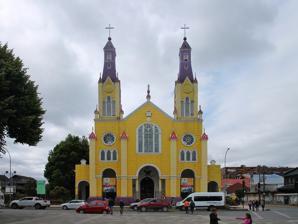
Building: Church of San Francisco, Castro
Country: Chile
Year built: 1771
UNESCO World Heritage Site in Los Lagos Region, Chile Church of Castro UNESCO World Heritage Site Church of San Francisco facade Location Castro , Chiloé Island , Chiloé Province , Los Lagos Region , Chile Part of Churches of Chiloé Criteria Cultural: (ii), (iii) Reference 971-003 Inscription 2000 (24th Session ) Area 0.6727 ha (1.662 acres) Coordinates 42°28′53″S 73°45′50″W / 42.48139°S 73.76389°W / -42.48139; -73.76389 Location of Church of San Francisco, Castro in Chiloé Show map of Chiloé Church of San Francisco, Castro (Los Lagos) Show map of Los Lagos Church of San Francisco, Castro (Chile) Show map of Chile The Church of San Francisco (Spanish, Iglesia de San Francisco ), located on one side of the Plaza de Armas of Castro , Chile , is the main Catholic church of Chiloé’s capital. This 1912 building has a surface area of 1,404 m 2 , a width of 52 m and a height of 27 m. The dome above the church's presbytery is 32 m high and the height of its towers is 42 m. The church is also known as the Iglesia Apóstol Santiago (St James Church) and erroneously as the “ cathedral ”, which is actually to be found in Ancud , headquarters of the diocese of the same name . The Church of San Francisco does, however, lead one of the 24 parishes that form this diocese. The church was declared a Chilean National Monument in 1979 and UNESCO World Heritage Site on 30 November 2000. History Castro is Chile's third oldest city in continued existence. It was founded in February, 1567 by Martín Ruiz de Gamboa , who was sent by his father-in-law, temporary governor of Chile Rodrigo de Quiroga , to establish a city on the Chiloé Archipelago called Santiago de Castro. That same year, a church was built with the name of the apostle Saint James (Santiago in Spanish), to be used in the evangelization of the indigenous peoples of Chiloé. The church burned down and was rebuilt a number of times until its reconstruction in 1771. It was used thereafter as a parish administered by the Jesuits. It burned down again in 1902, and was rebuilt in the style of a Gothic stone church, but using the island's traditional wood craftsmanship. The church's construction was overseen by the priest Fray Ángel Custodio Subiabre Oyarzún, in charge of the church from 1910 to 1912. Church ceiling. Architecture The church’s design is the work of Italian architect Eduardo Provasoli , and rather than the typical style of the other churches of Chiloé , the Church of San Francisco's style is Neo-Gothic . The church was built by carpenters from Chiloé under supervision from Salvador Sierpe. In the structures, the carpenters used wood from the area such as the alerce , cypress , coigüe and other native wood. The interiors are made of rauli beech and olivillo ; however the facade, roof and exterior lining are sheets of galvanized iron. Inside the church is an image of the Archangel Michael victorious over Satan , an image of Saint Alberto Hurtado and a replica of the image of Jesus found in the Church of Caguach in Quinchao, Chiloé. Its facade is often painted with bright colours, making it a highlight of Castro’s Plaza de Armas. Gallery Church interior. Altar of Archangel Michael . References